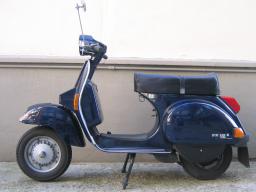
Label: Background_without_leaves